D'Jalma Garnier

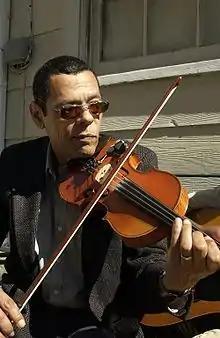
In New Orleans, Louisiana 2007

D'Jalma Garnier is a musician and composer best known for Creole and Cajun fiddle and "outside" musical compositions and collaborations with other artists.